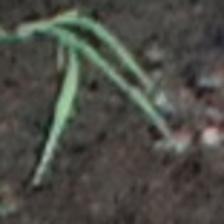
Label: single